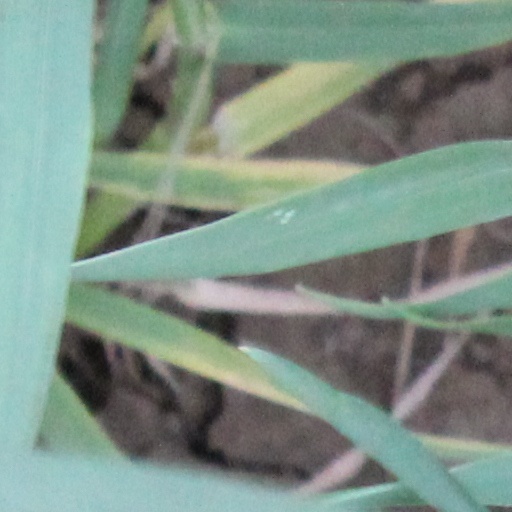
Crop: wheat